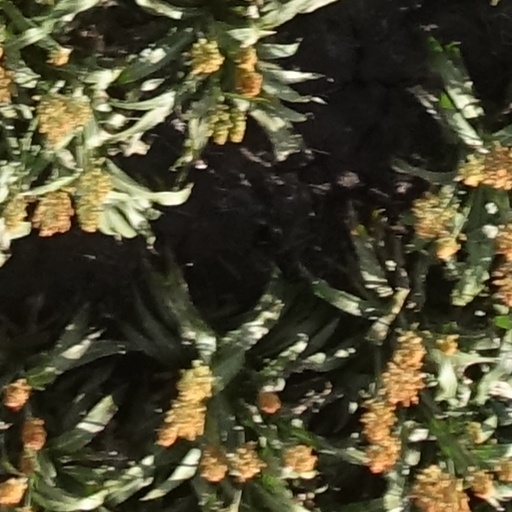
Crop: sorghum